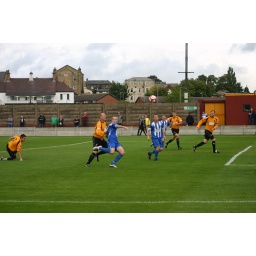
Paul Chow hits the ball high over the bar